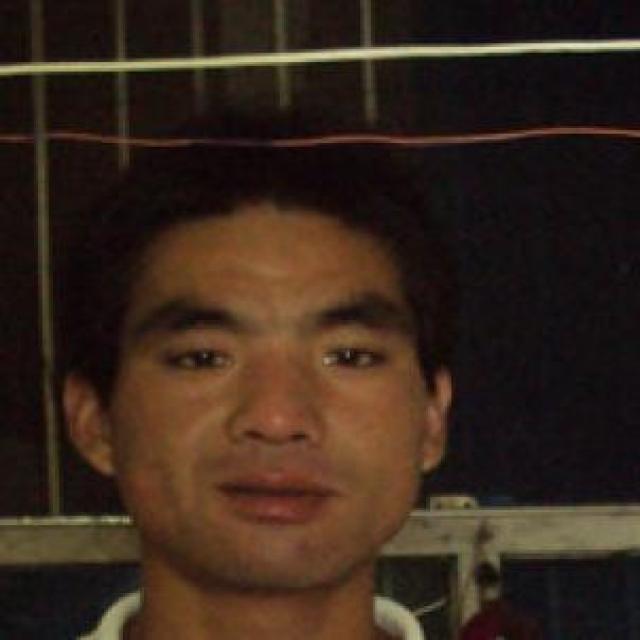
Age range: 21-44